Thomas Knorr

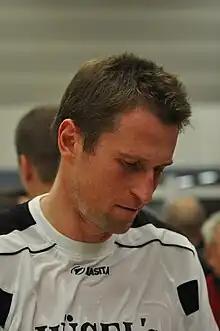
Knorr in 2010

Thomas Knorr (born 16 May 1971) is a German retired handball player and handball coach. He competed in the men's tournament at the 1996 Summer Olympics.